Mail order

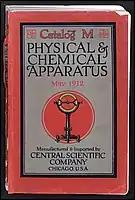
Cover of a mail-order catalogue for scientific equipment

Mail order is the buying of goods or services by mail delivery. The buyer places an order for the desired products with the merchant through some remote methods such as: